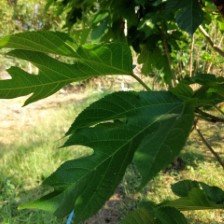
Variety: RedKing